Islam and the World

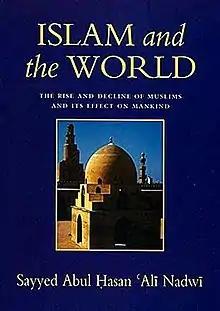
Cover of 2003 English Version

Islam and the World: The Rise and Decline of the Muslims and Its Effect on Mankind or Maza Khasir al-Alam Bi Inhitatil Muslimeen is a book by Abul Hasan Ali Hasani Nadwi for which has received admiration, especially throughout the Arab world, where it was first published in 1951 from Egypt. The book is a precise analysis of history from the Age of Ignorance of Arabia to the Modern age. This work of Nadwi aims at, to stir the Muslims into an appreciation of Islam's role in the story of human progress, and to promote them, thereby, a desire to look into themselves, with a view to finding out how far they have been true their duty and mission to the world. It presents Islam as an eternal reality and a program of life, which can never, grew obsolete. Nadwi through this work re-instills hope of revival of Islam on the seat of world leadership.